Ondokuz Mayıs University

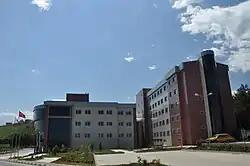
Rectorate

The Rector is the formal head of the university. He is appointed for a period of four years by the President of Turkey from the candidates elected by the University academic staff proposed by the Higher Education Board. He is the Chairperson of the University Administrative Board and Senate. He implements the resolutions of the governing bodies of the higher education, reviews and decides on the proposals of the university board and ensures coordination among organizations attached to the university.